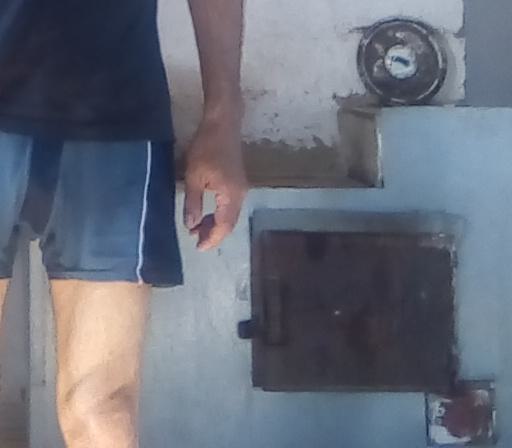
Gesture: no_gesture